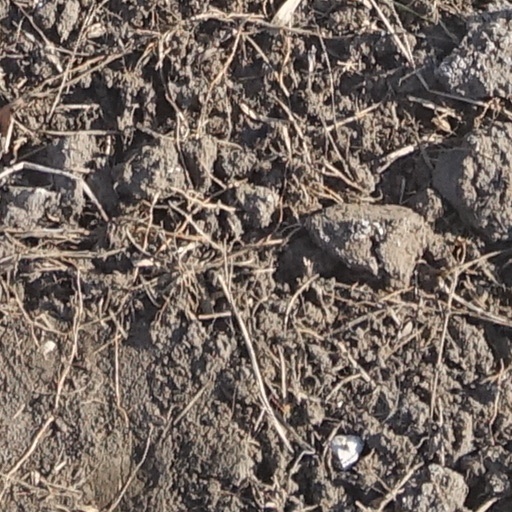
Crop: wheat